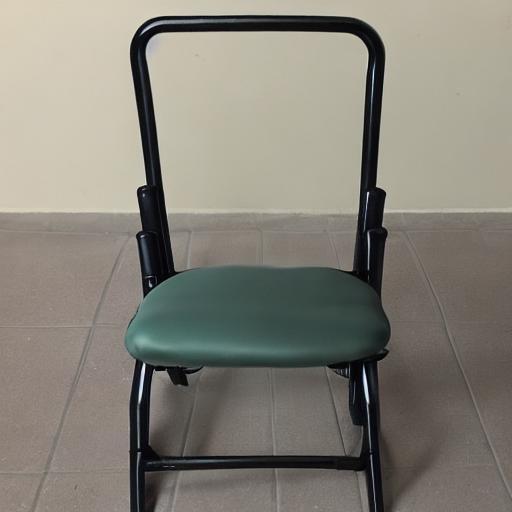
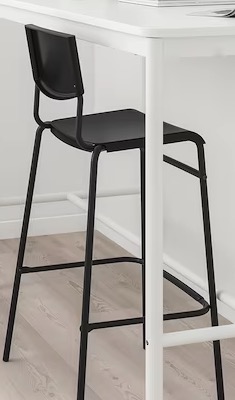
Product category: stool
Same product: no